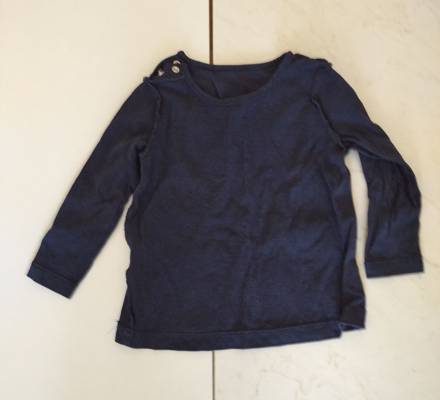
Waste category: clothes